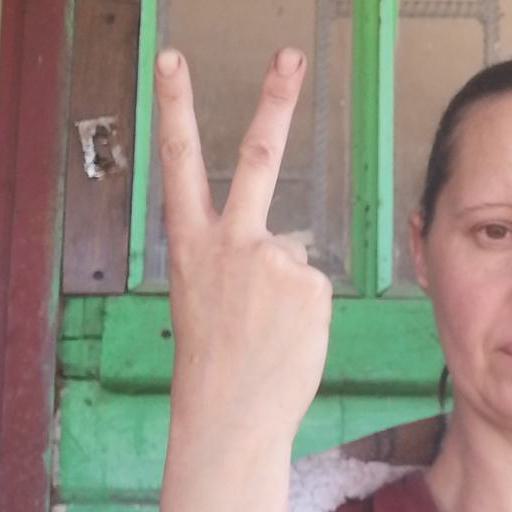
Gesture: peace_inverted